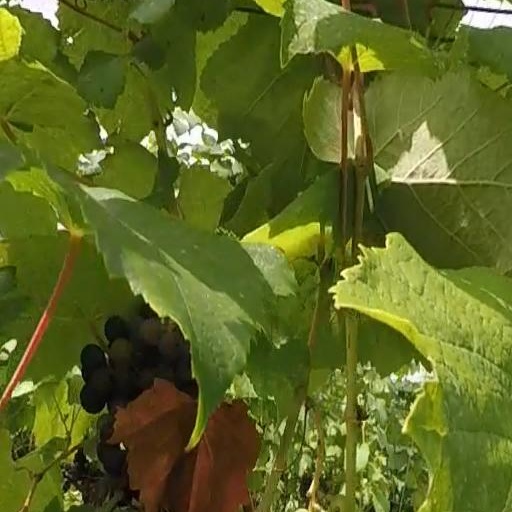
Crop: grape